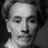
Emotion: neutral